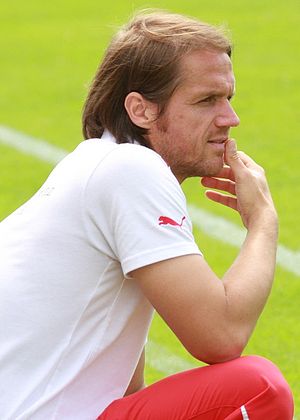
Thomas Schneider
Thomas Schneider er en tidligere tysk fodboldspiller og nuværende træner.